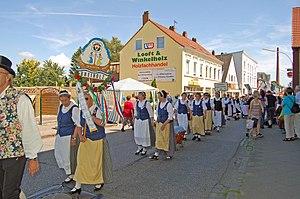
Breiholz est une municipalité allemande située dans le land du Schleswig-Holstein et dans l'arrondissement de Rendsburg-Eckernförde. En 2015, sa population est de 1 373 habitants.